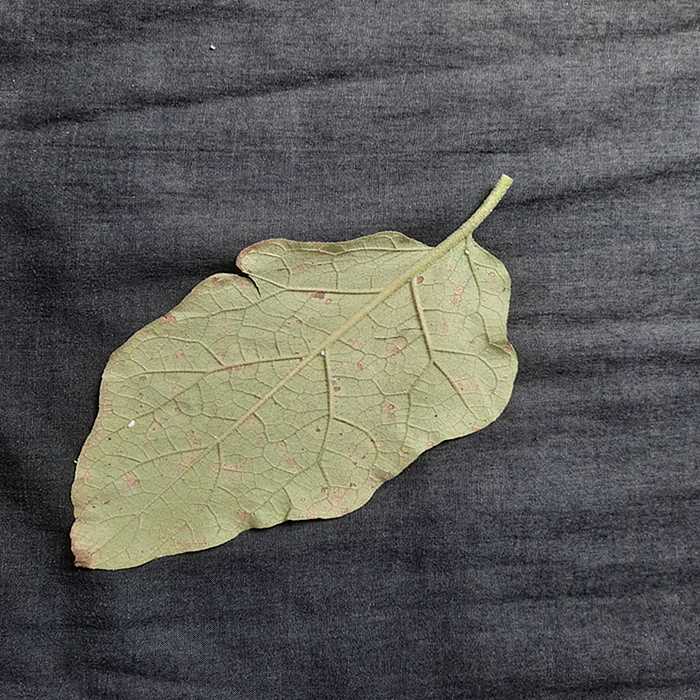
Plant: Eggplant
Label: Eggplant Cercopora leaf spot